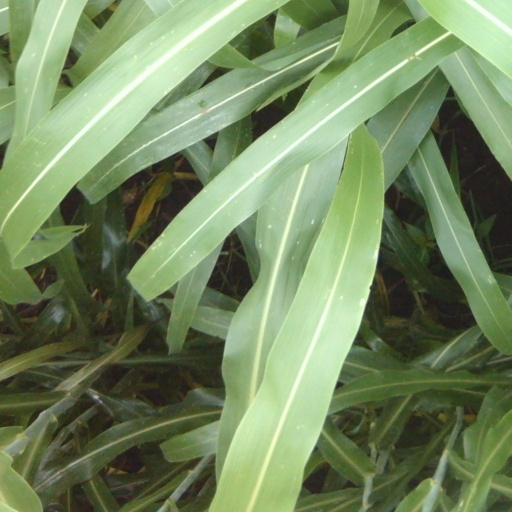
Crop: sorghum